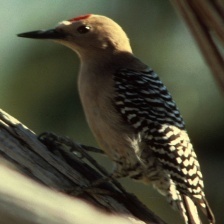
Species: GILA WOODPECKER
Scientific name: MELANERPES UROPYGIALIS